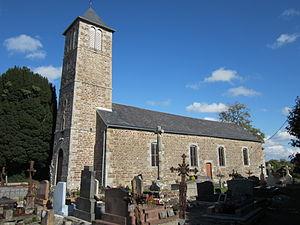
Bourey, absorbé par Cérences, Manche
Cérences est une commune française, située dans le département de la Manche en région Normandie, peuplée de 1 819 habitants.
Bourey est une ancienne commune française du département de la Manche et la région Normandie, commune fusionnée à Cérences depuis le 1ᵉʳ janvier 1965.